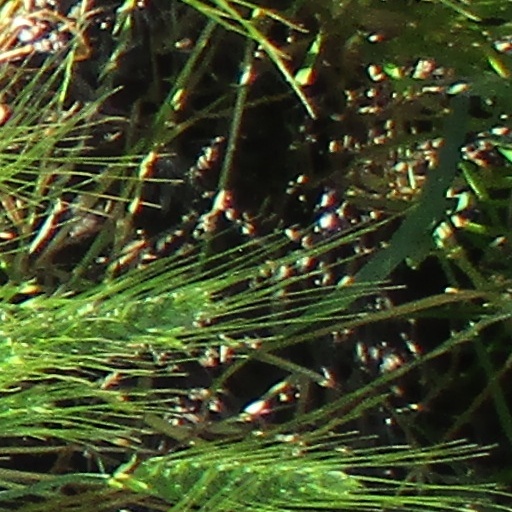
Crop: wheat